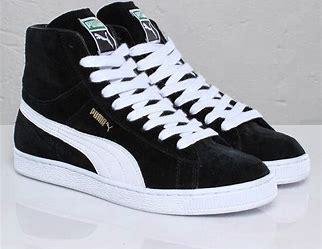
Brand: Puma
Model: Suede